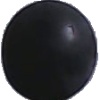
Label: blue_grape